Dún Laoghaire

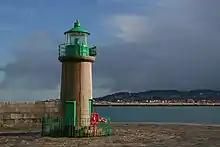
Harbour in Dún Laoghaire

On the night of 18–19 November 1807, two troopships, the "Prince of Wales", and the "Rochdale", which had departed from Dublin, were driven on to the rocks between Blackrock and Dún Laoghaire with the loss of over 400 lives. This disaster gave new impetus to an existing campaign for an "asylum harbour" to be constructed near Dublin.